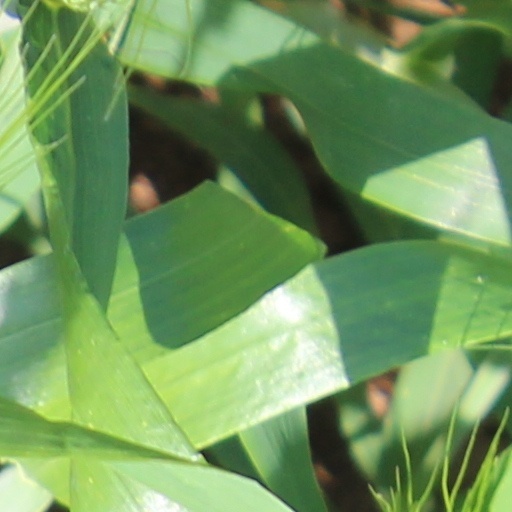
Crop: wheat